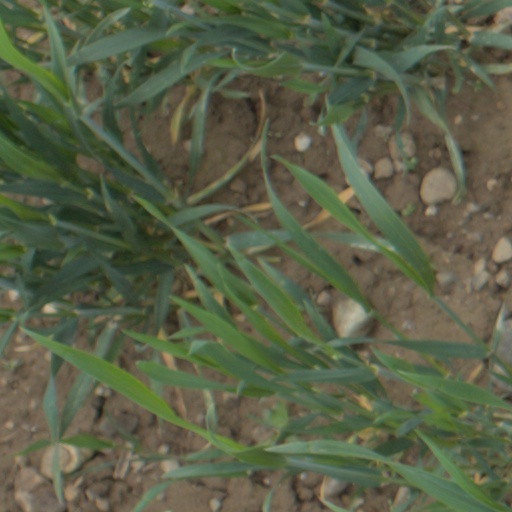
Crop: wheat